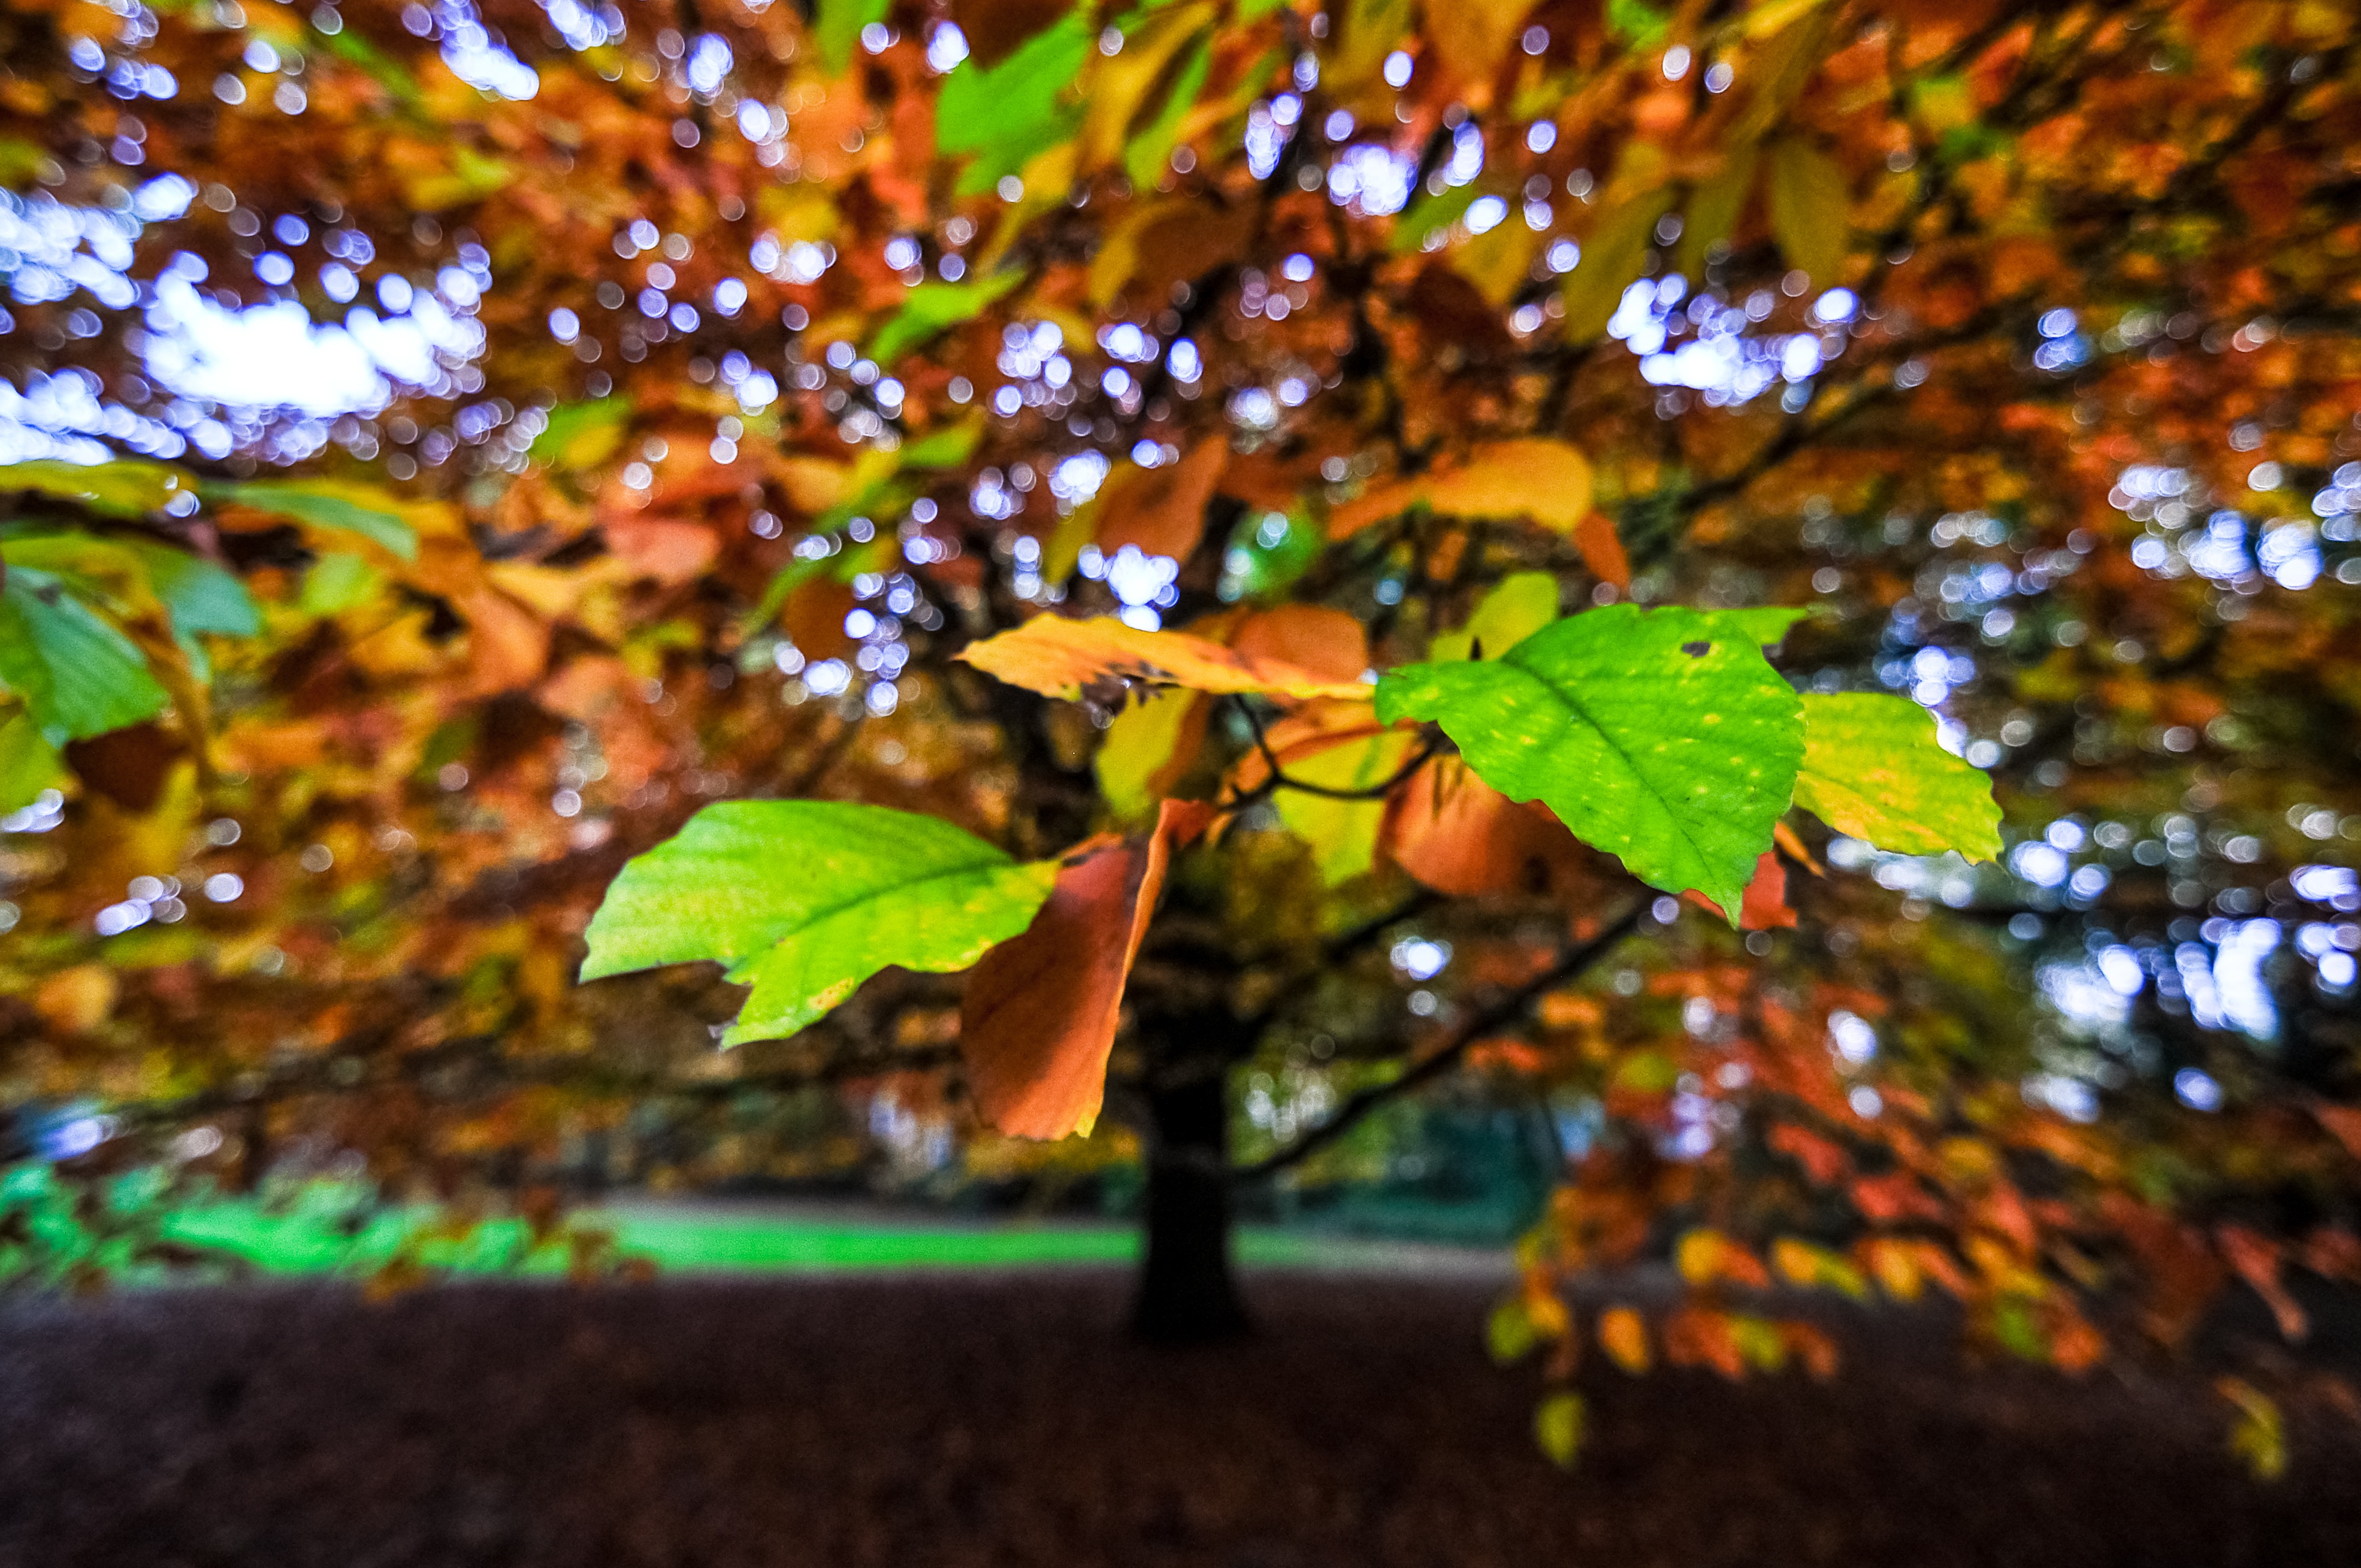
tree, nature, branch, plant, sunlight, leaf, flower, green, autumn, botany, yellow, flora, season, maple tree, deciduous, flowering plant, woody plant, land plant